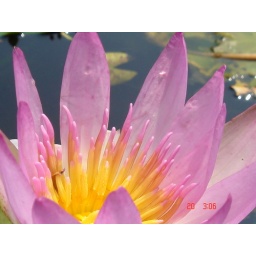
the only pink water lily in the pond